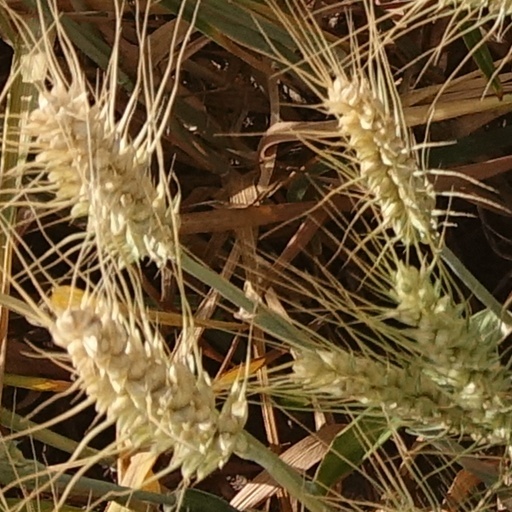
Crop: wheat